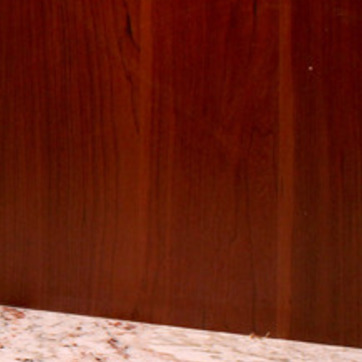
Material: wood